Georg Friedrich (actor)

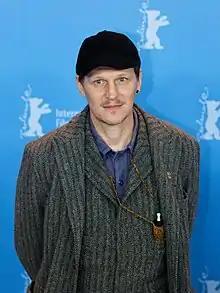
Georg Friedrich at Berlin International Film Festival 2017

Georg Friedrich (born 31 October 1966) is an Austrian actor. He appeared in more than eighty films since 1984. In 2017 he played in the German movie "Wild" by Nicolette Krebitz. He won the Silver Bear for Best Actor at the 2017 Berlin Film Festival for his performance in the film "Bright Nights".